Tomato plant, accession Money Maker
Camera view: vertical (180 deg); turntable rotation: 30 degrees
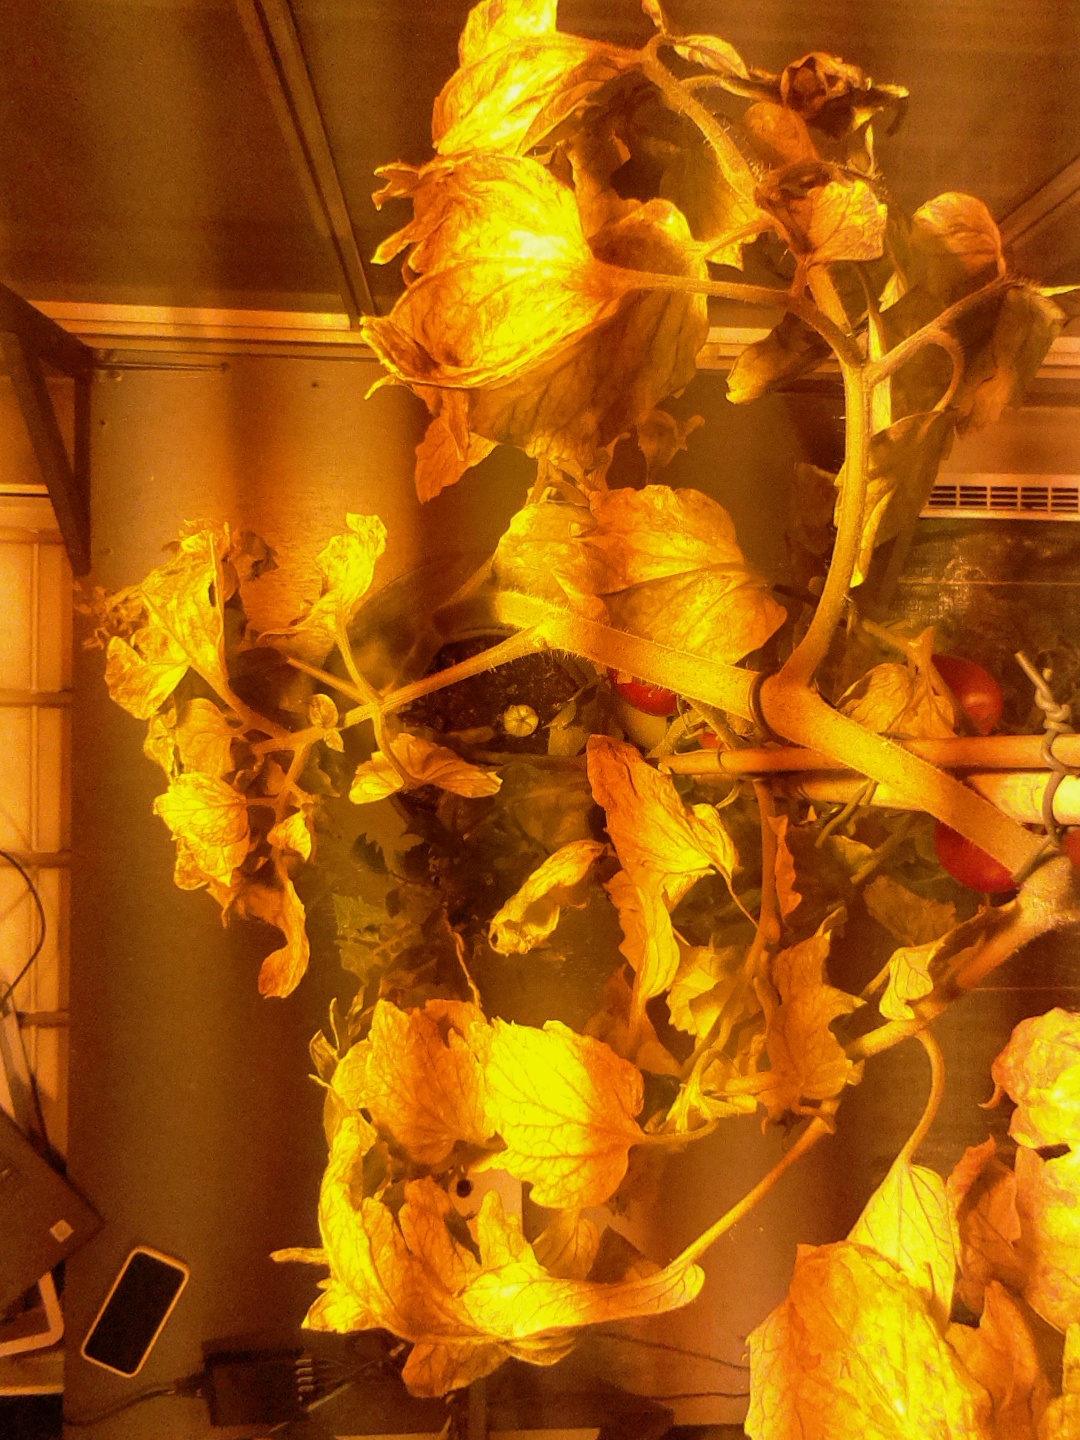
BBCH growth stage 85: 50%-60% of fruits show typical fully ripe color